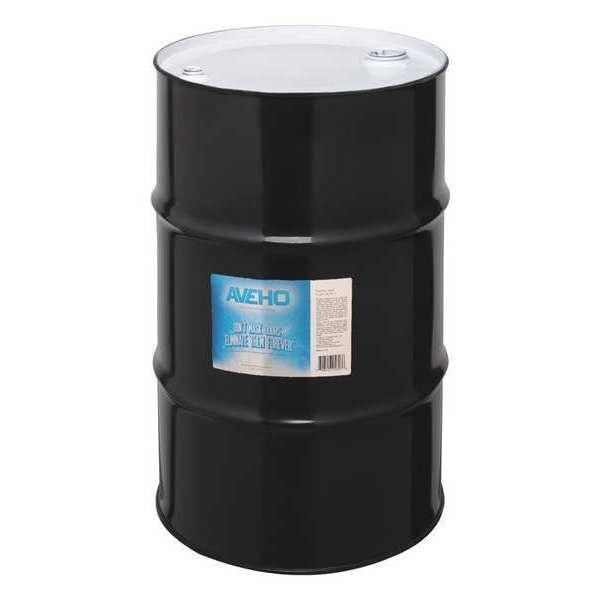
Aveho Odor Removal, 50 gal.
Aveho Odor Removal,50 gal. graingerSKU: null, mscSKU: null, zoro_no: G5789205, mongo_id: 65bbe67d3aaddbd5a90323a5
Brand: Aveho
Category: Home & Garden > Household Supplies > Pest Control